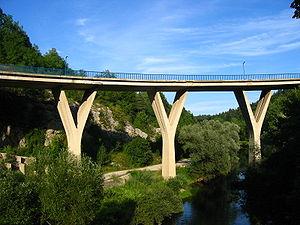
Slunj est une ville et une municipalité du comitat de Karlovac, en Croatie. Au recensement de 2001, la municipalité comptait 6 096 habitants, dont 87,02 % de Croates et la ville seule comptait 1 776 habitants.